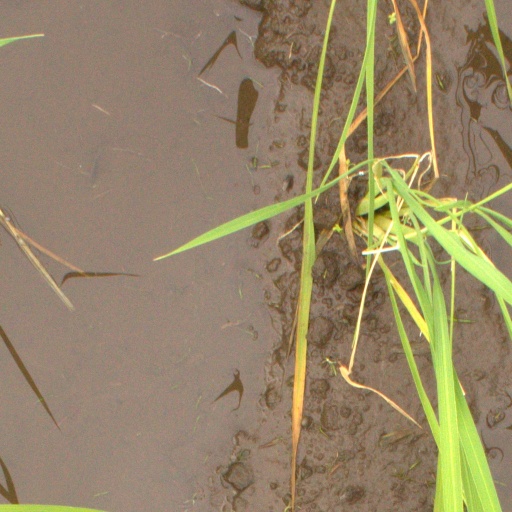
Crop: rice